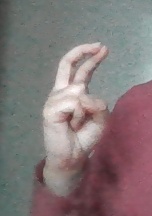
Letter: zay